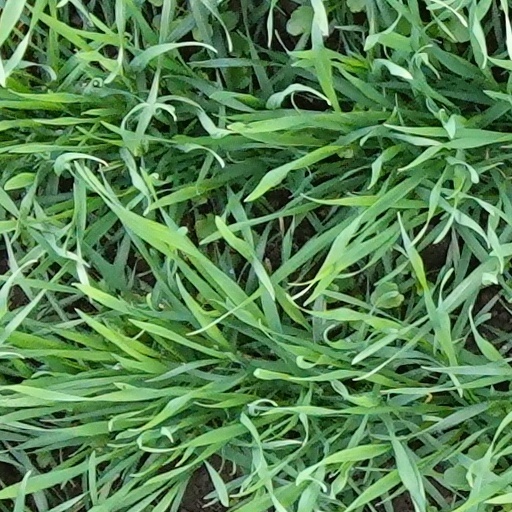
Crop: wheat